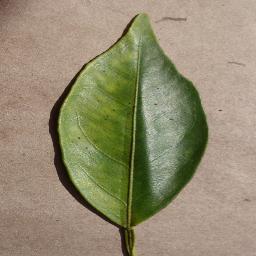
Label: Orange___Haunglongbing_(Citrus_greening)